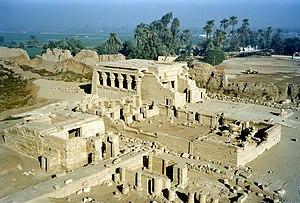
Une partie du temple de Dendérah, Égypte
Les dieux et déesses de l’Égypte antique représentent une foule considérable de plus d'un millier de puissances surnaturelles ; divinités cosmogoniques, divinités provinciales, divinités locales, divinités funéraires, personnification de phénomènes naturels ou de concepts abstraits, ancêtres déifiés, démons, génies, divinités étrangères importées, etc. Le terme égyptien pour dieu est netjer et son plus ancien hiéroglyphe représente vraisemblablement un mat enveloppé de bandelettes de tissu. Pour désigner le concept de la divinité, les glyphes alternatifs sont le faucon sur un perchoir et un personnage accroupi. D'autres termes existent pour désigner une divinité, tel baou ou sekhem mais leur diffusion a été de moindre importance.
L'architecture paléochrétienne désigne la plus ancienne période de l'architecture chrétienne, qui s'est développée dans l'Empire romain dans l'Antiquité tardive.
Dendérah est une petite ville d'Égypte appelée Younet, en arabe : دندرة, sur la rive ouest du Nil, à environ cinq kilomètres au sud de l'actuelle Qena et à soixante-cinq kilomètres au nord de Louxor.